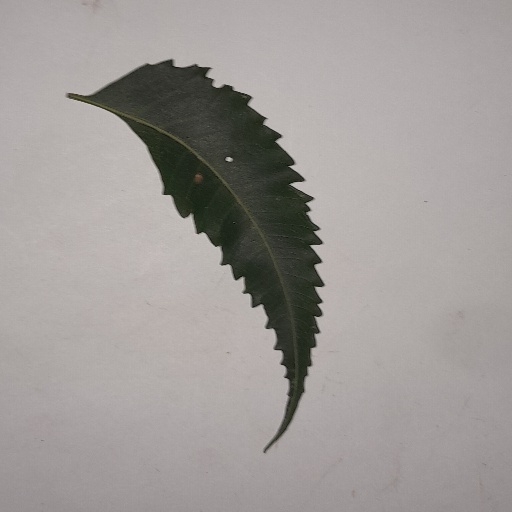
Species: Neem
Leaf condition: Healthy Leaf